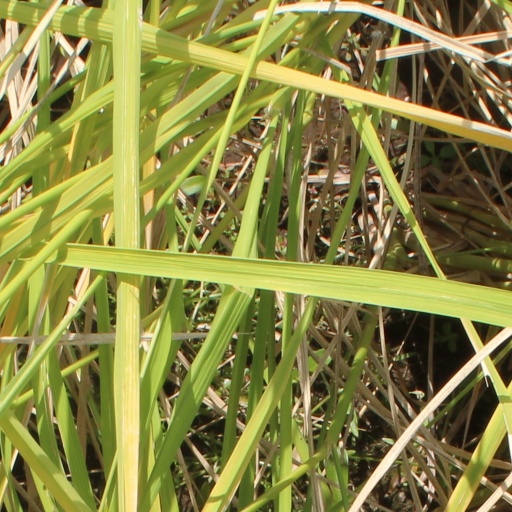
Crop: rice